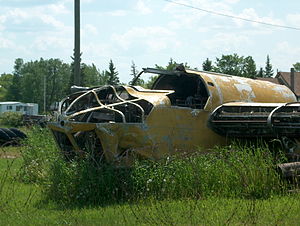
Bristol Blenheim / Stadig eksisterende fly
Bolingbroke på skrotplads i Manitoba, 2006
Bristol Blenheim var et britisk let bombefly, som blev udformet og bygget af Bristol Aeroplane Company. Flyet blev brugt i stort omfang i de første år af 2. Verdenskrig. Det blev senere ombygget til en vellykket langtrækkende jager og natjager. En canadisk version ved navn Bolingbroke blev brugt til antiubådskrig og som træningsfly. Det var et af de første britiske fly, som var udstyret med bærende stressed skin-metalkonstruktion, optrækkeligt landingsstel, flaps, elektrisk drevet maskingeværkuppel og propeller med variabel stigning.